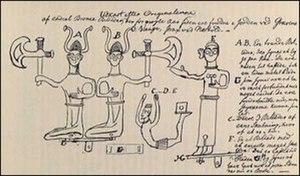
Selon l'historiographie traditionnelle, l’Âge des Vikings, ou ère viking, est le nom de la période qui suit immédiatement l'Âge de Vendel entre 793 et 1066 de notre ère. Cette période est marquée par l'expansion rapide du territoire des Vikings, guerriers et marchands scandinaves, qui lancent d'abord des raids côtiers en direction des monastères chrétiens, avant de remonter grâce aux fleuves vers l'intérieur des terres. Les invasions et pillages concernent une grande partie de l'Europe, y compris les territoires russes, le nord de l'Afrique et la Méditerranée, et même le nord-est de l'Amérique du Nord. Hormis l'exploration de l'Europe par ses océans et rivières grâce à leurs connaissances avancées en matière de navigation et l'extension de leurs routes de commerce à travers de vastes parties du continent, les peuples Vikings se sont aussi engagés dans des guerres, et ont, par leurs implantations durables sur de vastes pans du territoire, notamment contribué au développement du système féodal en Europe.